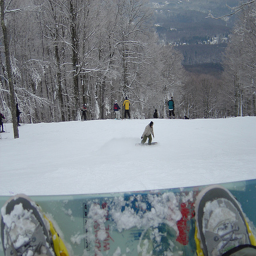
Photographer looks down at his own feet while a number of people play on a snowy hill.
Snowboarders and skiers on a white strip of snow.
Snowboarders and skiers go downhill on the slope.
A person snowboarding while another person sits and watches.
A ski slope with skiers and snowboarders from a snowboarder's perspective.